African-American slave owners

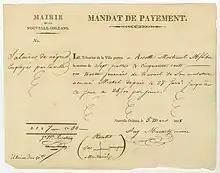
Order for payment dated 5 March 1818 from the Mayor of New Orleans to reimburse Ms. Rosette Montreuil, a free colored person, for the labor of her "mulatto" slave, Michel.

"Black" slave owners within the history of the United States existed in some cities and others as plantation owners in the country. During this time, ownership of slaves signified both wealth and increased social status.